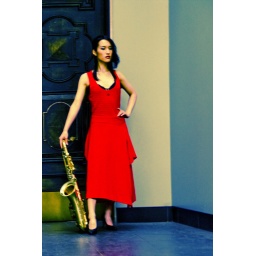
Girl in a red dress holding a sax